Institute of Engineering and Science IPS Academy

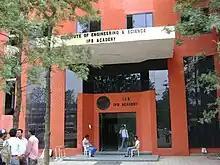
IES IPS Academy Main Building

The Times Engineering magazine ranked the Institute 38th out of private institutions in its 2014 survey of engineering colleges in India. "Careers360" gave the Institute a AAA+ rating and ranked it 8th in its 2015 survey of engineering colleges in Madhya Pradesh.